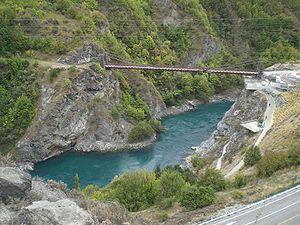
La rivière Kawarau draine le lac Wakatipu, dans le nord-ouest de la région d'Otago, en Nouvelle-Zélande. La rivière coule globalement vers l'est sur environ 60 km et passe à travers les rapides des Kawarau Gorge jusqu'à ce qu'elle rejoigne le lac Dunstan près de Cromwell. La Shotover River entre par le nord ; la Nevis River s'y jette par le sud. Contenant de nombreux rapides et des courants violents, la rivière peut être dangereuse et a causé de nombreux accidents mortels.